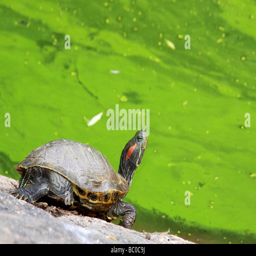
turtle on a rock by the water